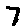
Label: 7